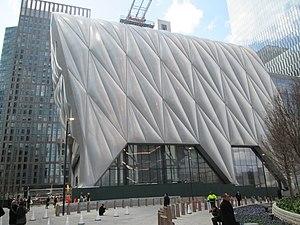
Hudson Yards est un projet de complexe d'immeubles situé dans le quartier du même nom situé entre celui de Chelsea et de Hell's Kitchen à Manhattan à New York.